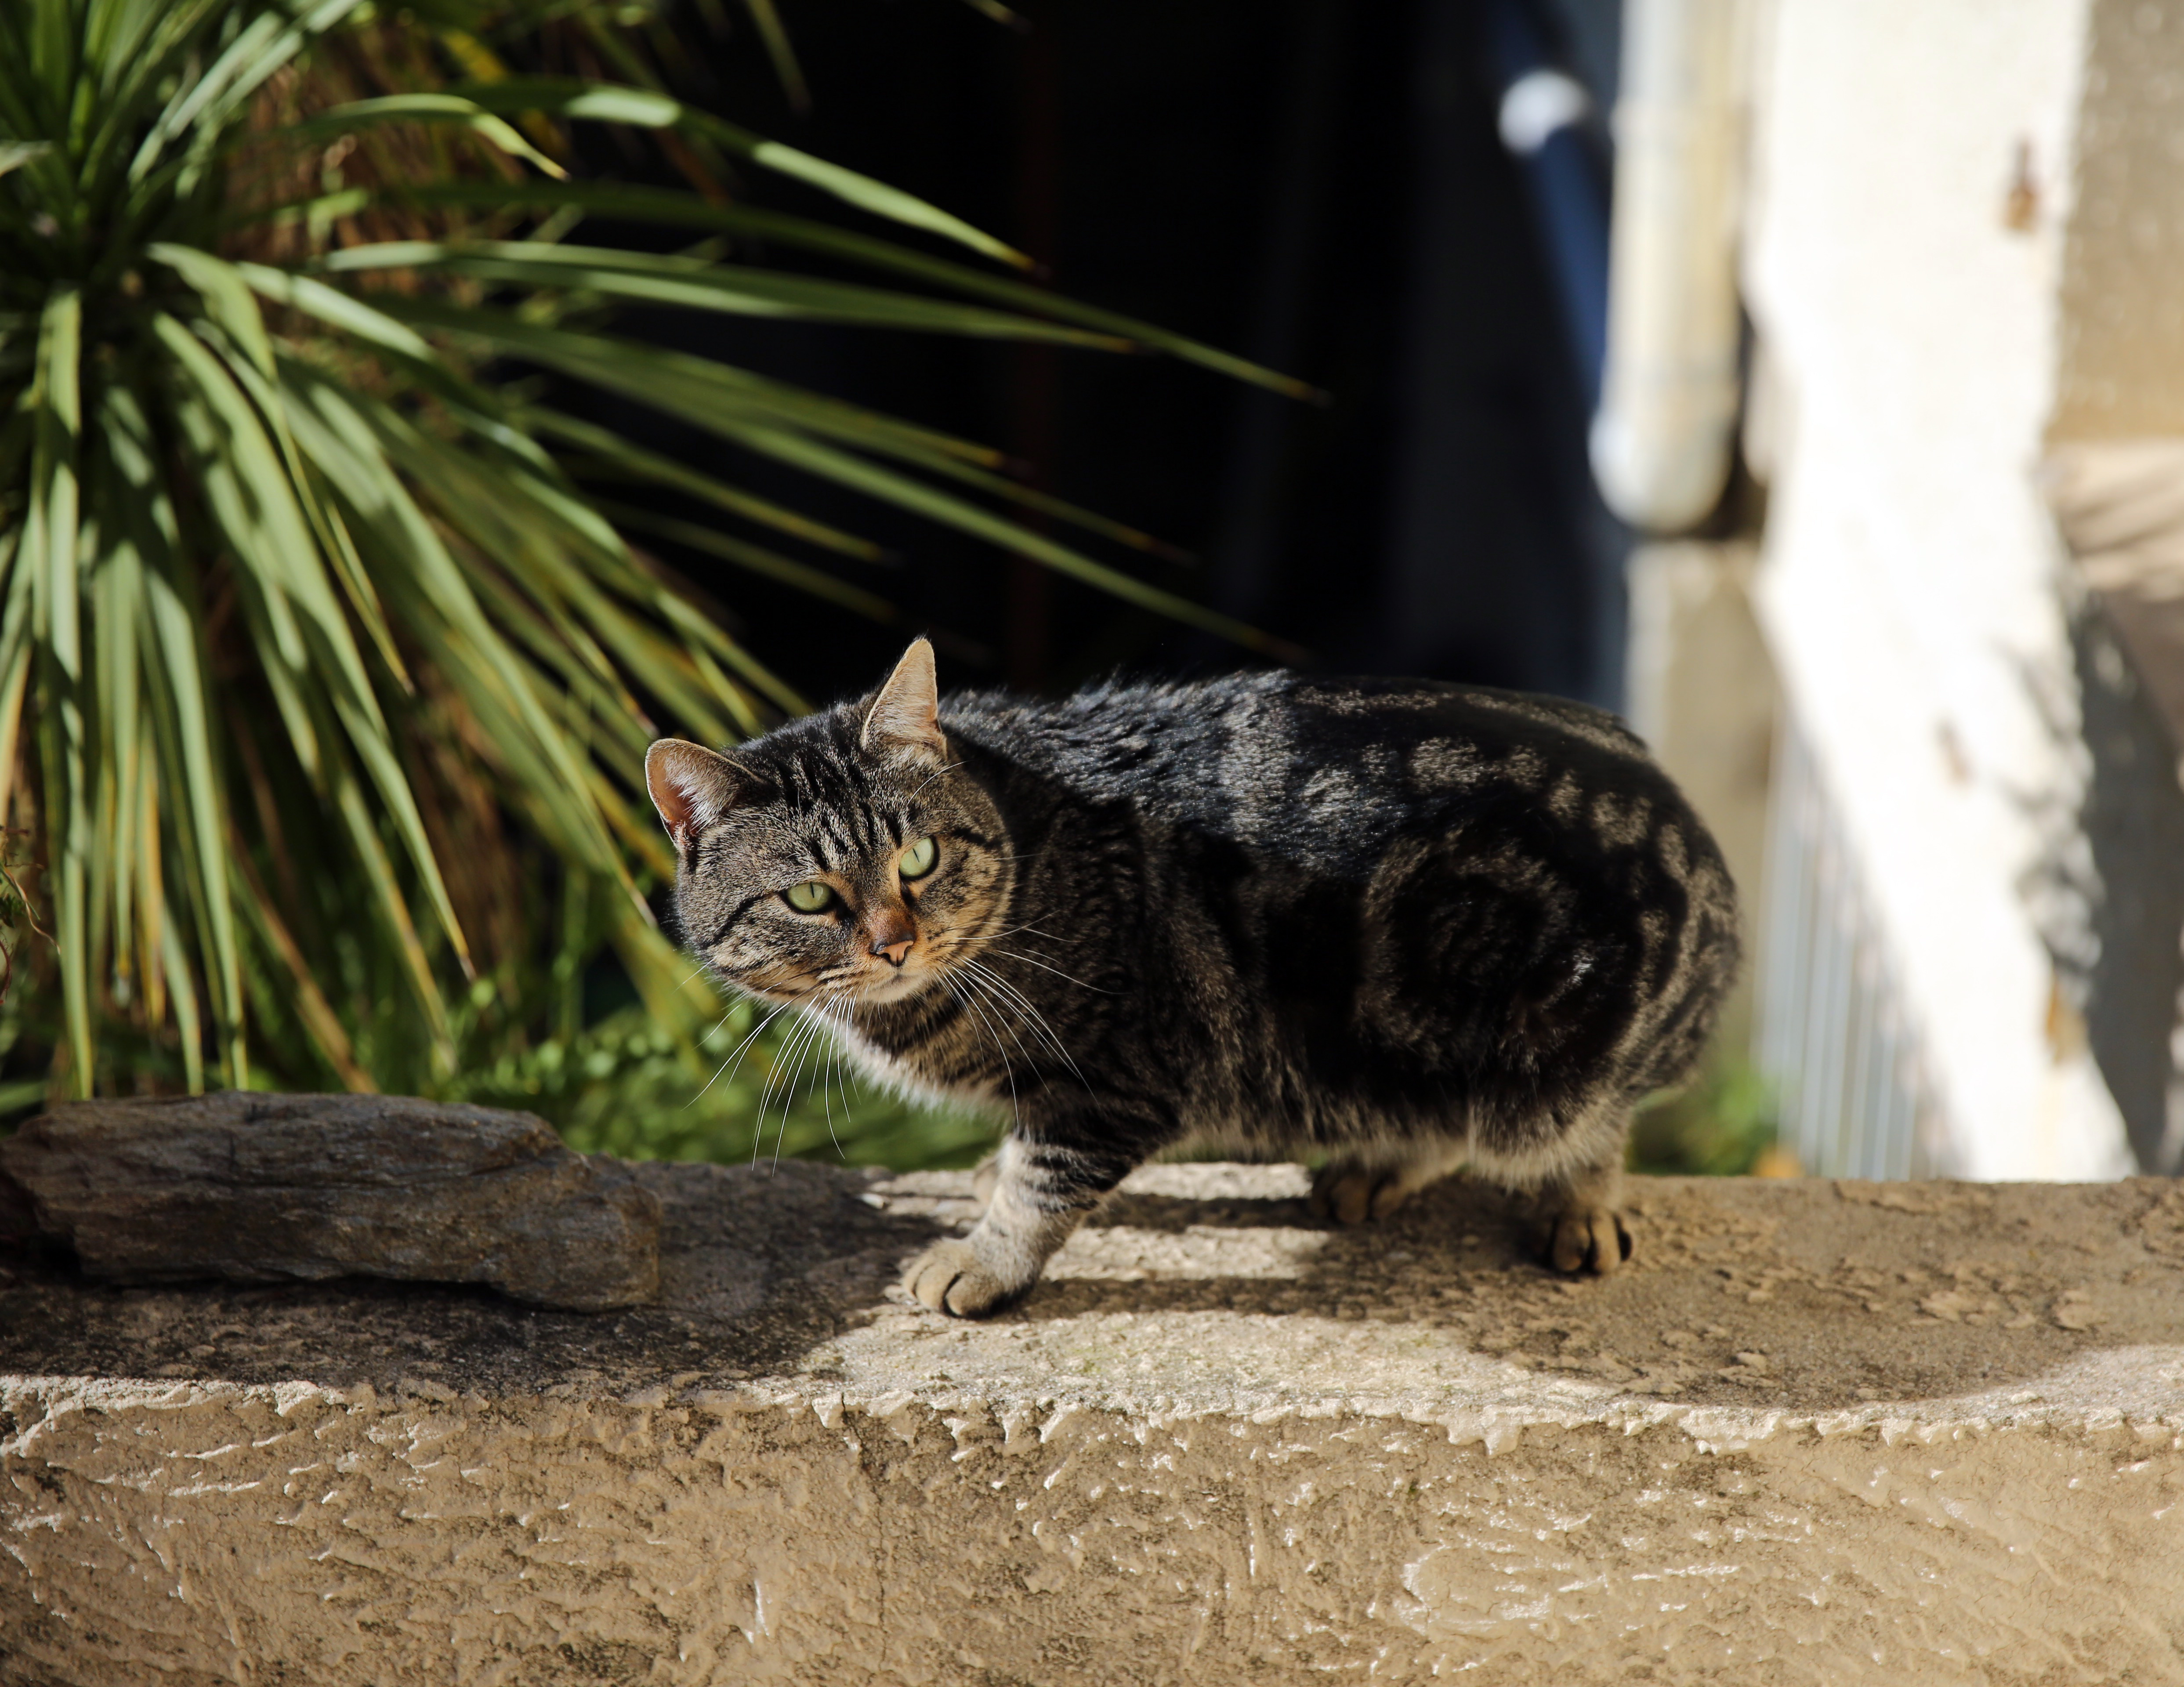
outdoor, animal, france, europe, cat, canon, mammal, fauna, whiskers, midi, terrasse, vertebrate, maison, exploration, fullframe, isasza, southfrance, sdfrankreich, zuidfrankrijk, mditerrane, hrault, montpelliermtropole, hauskatze, exterieur, chateuropen, approche, ensoleillement, chatmarbr, odeur, croquettes, mfiance, fumet, brokjes, expectative, allch, bengal, wild cat, small to medium sized cats, cat like mammal